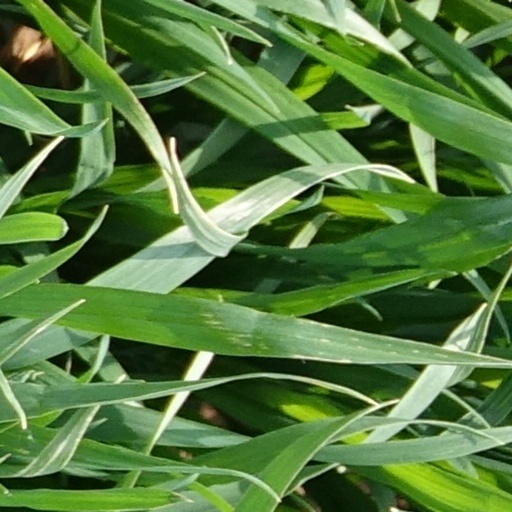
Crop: wheat